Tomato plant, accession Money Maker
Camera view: horizontal (90 deg, fisheye); turntable rotation: 150 degrees
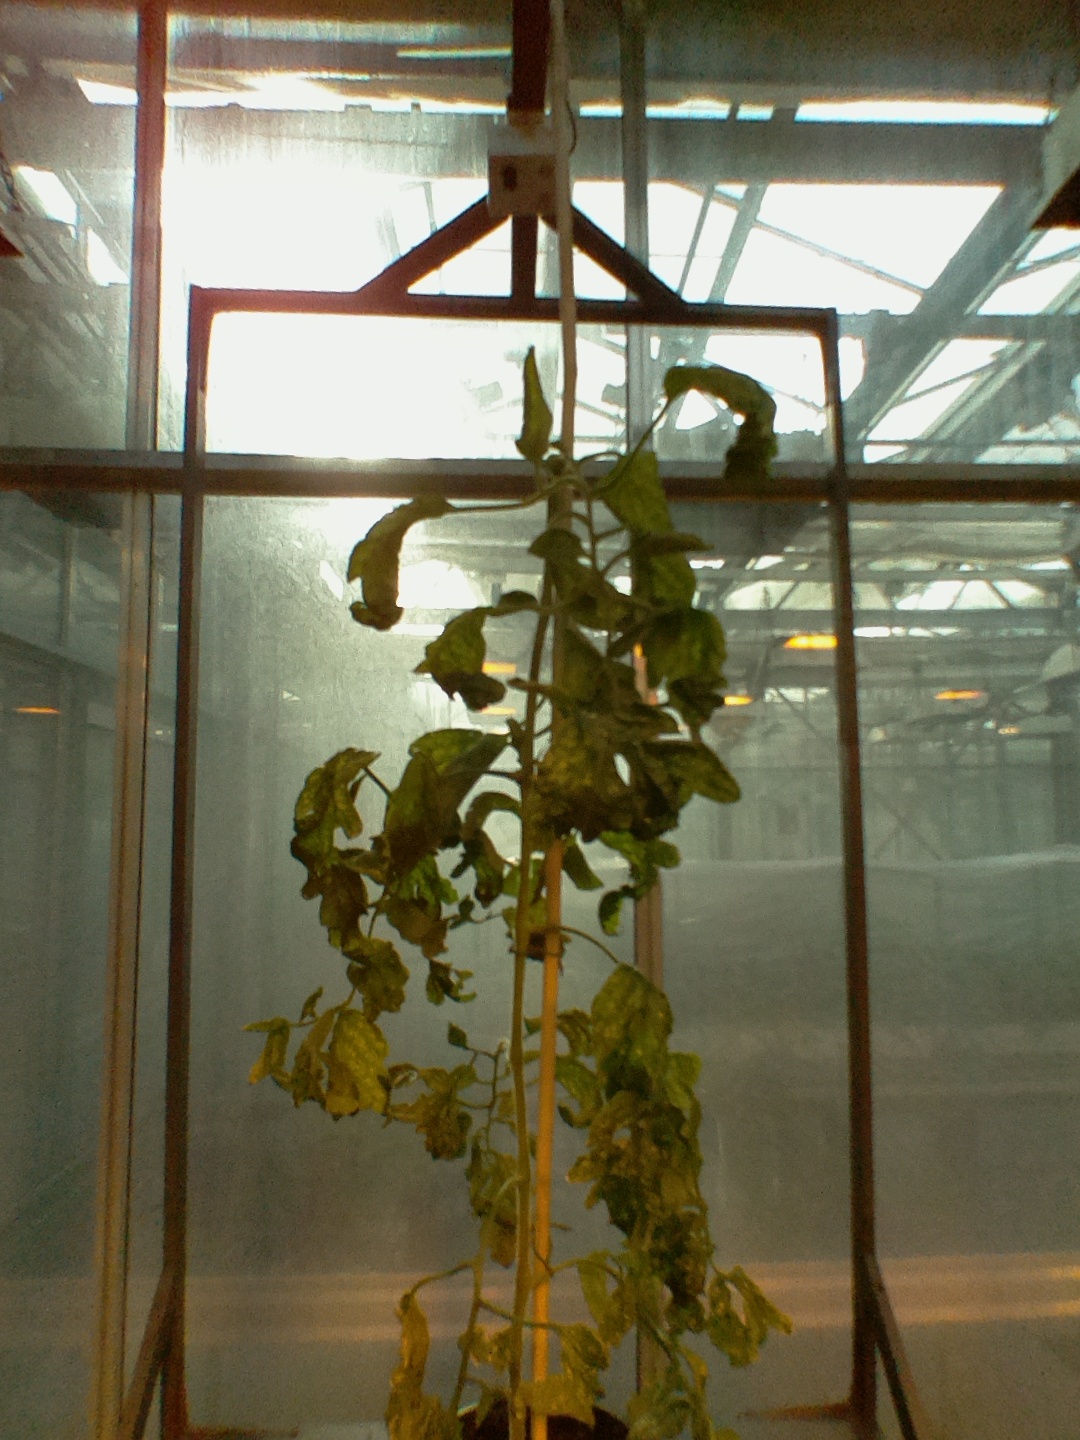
BBCH growth stage 52: 2 inflorescences visible